Bangalore Medical College and Research Institute

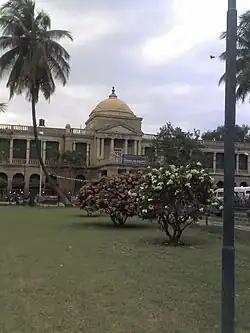
The main building of Vanivilas Women and Children Hospital

Vanivilas Women and Children Hospital, also one of the oldest hospitals has 536 beds and an average of 75-80 patients are treated as out-patients every day, 17-20 patients admitted, and average 500 surgeries per month are conducted. It has well equipped Obstetrics, Gynecology, Pediatrics and Pediatric Surgery Departments. There is a neonatal intensive care unit. Vanivilas hospital is a center for excellence in prevention of parent to child transmission of AIDS.